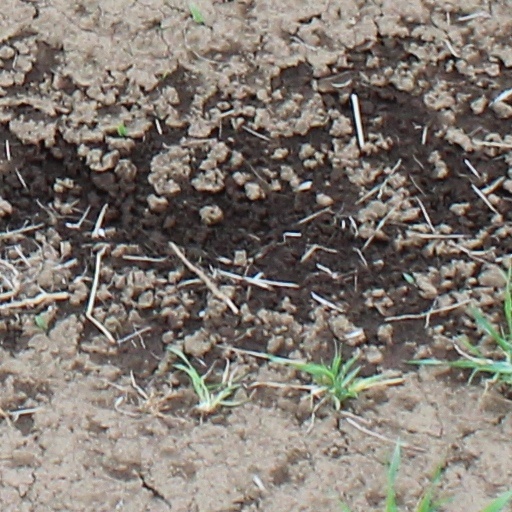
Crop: wheat